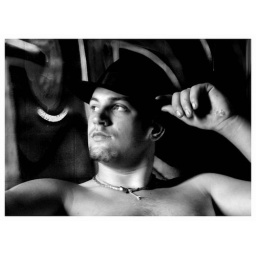
Taken while model was sitting in bath and was looking outside